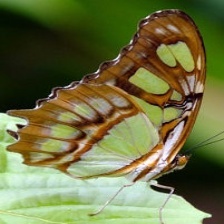
Species: MALACHITE